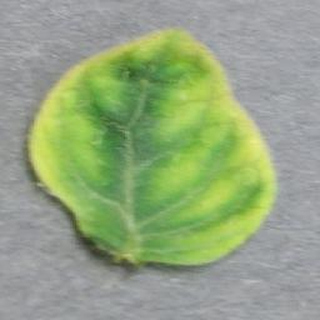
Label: tomato_yellow_leaf_curl_virus